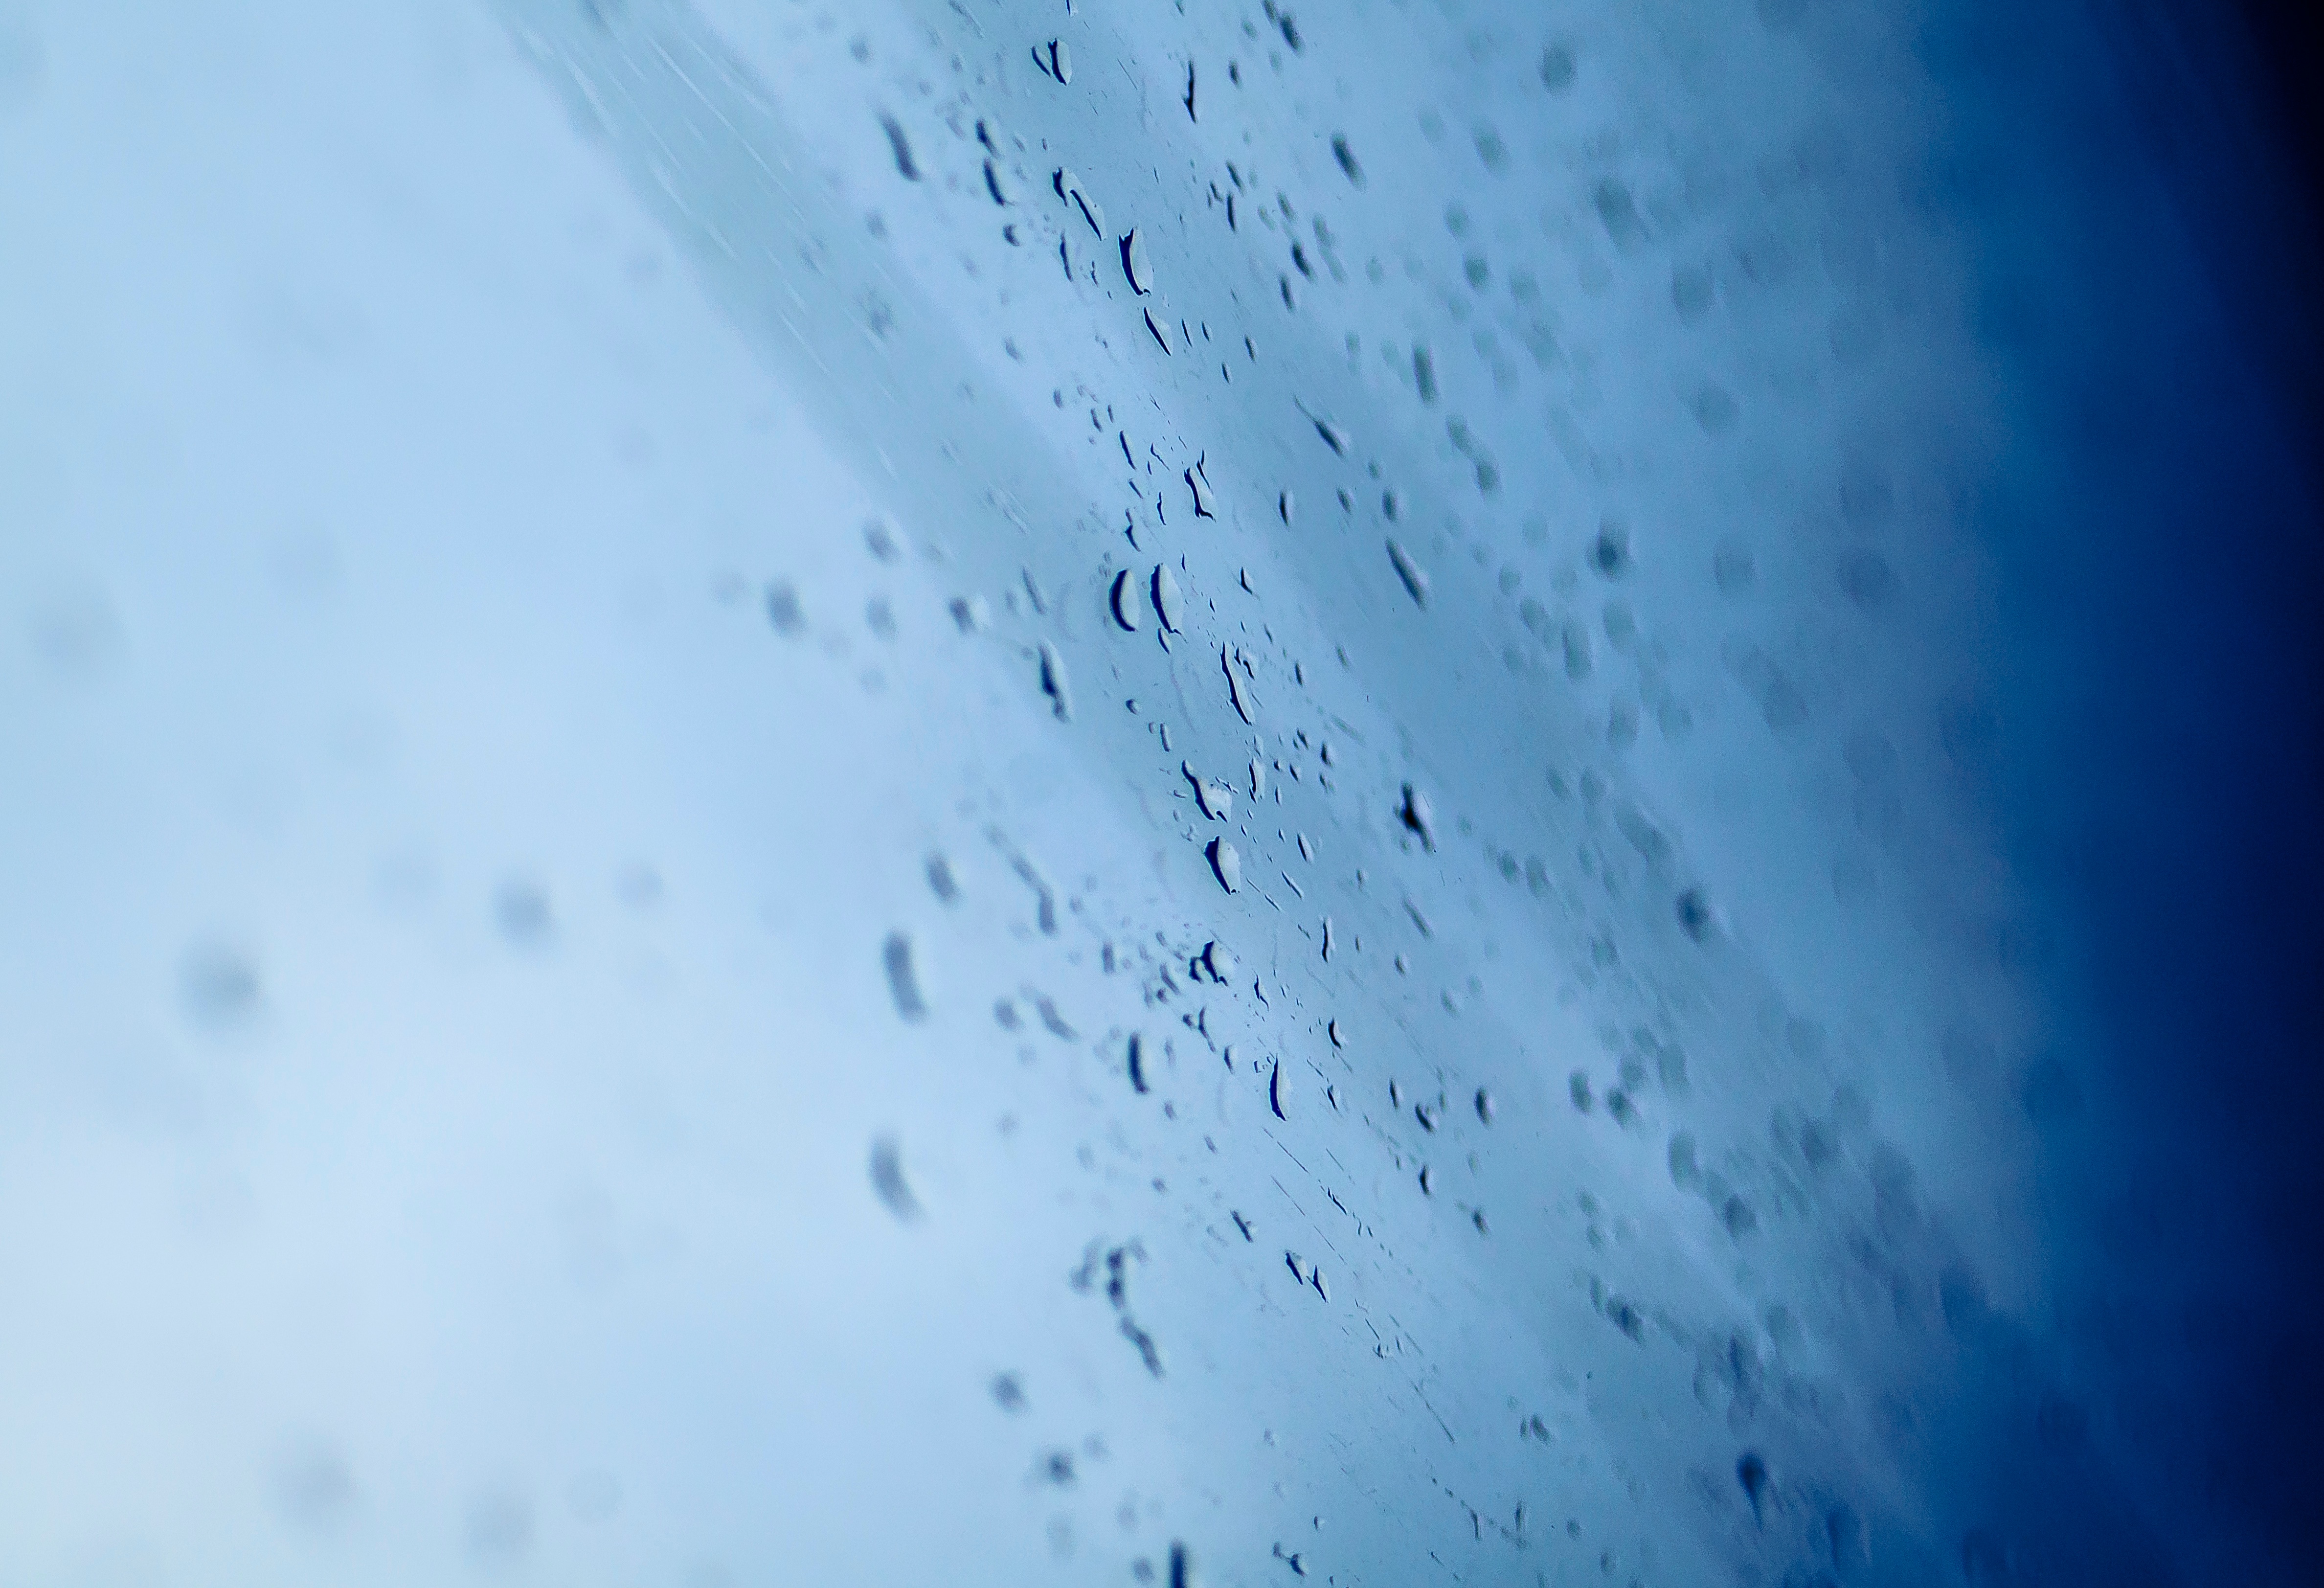
drop, sky, atmosphere, flock, line, atmosphere of earth